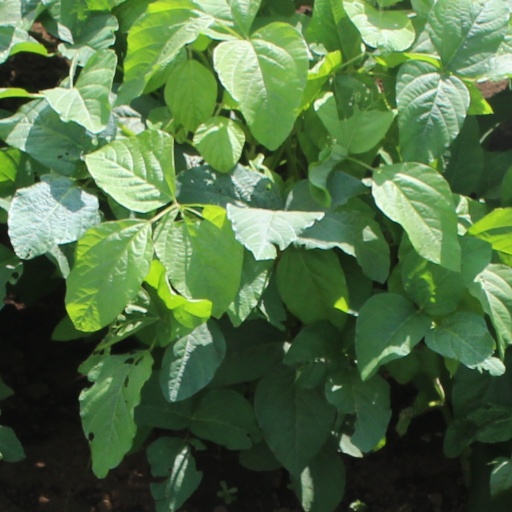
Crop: soybean